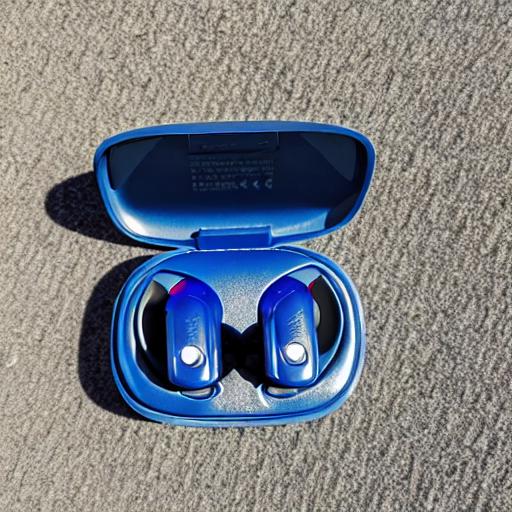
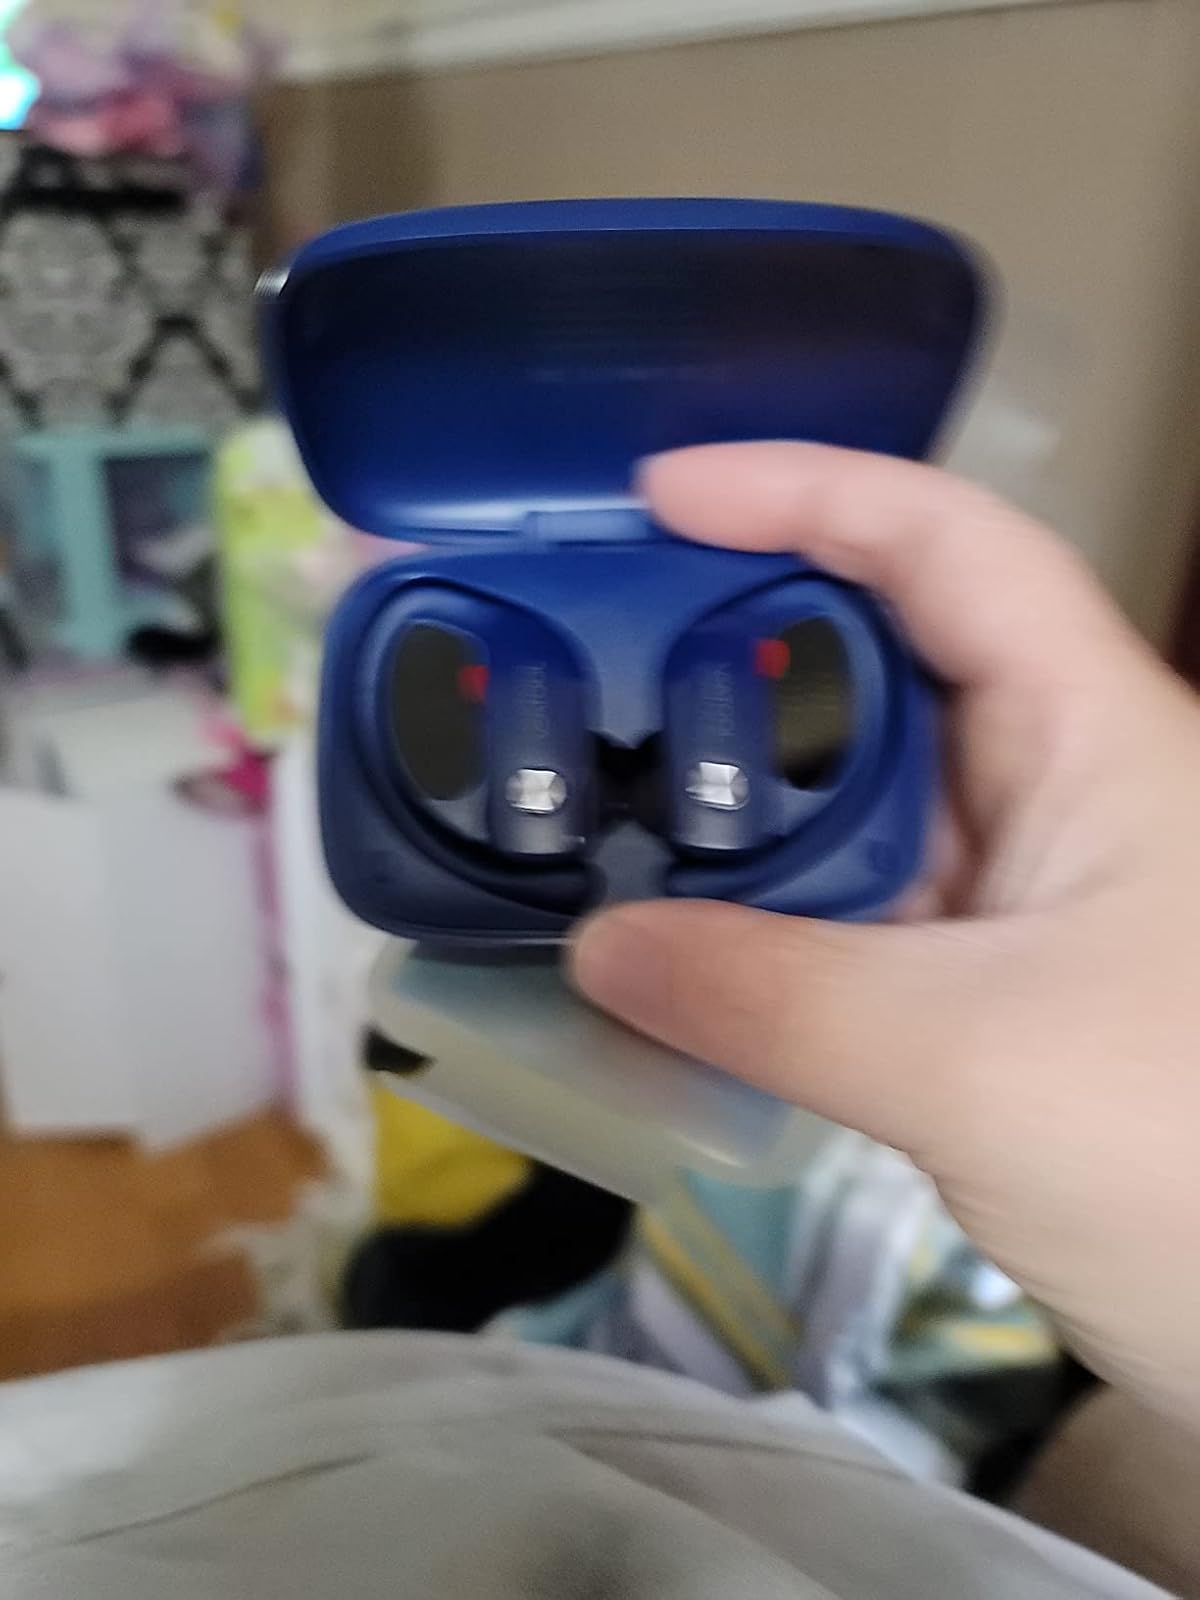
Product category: earbuds
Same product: no